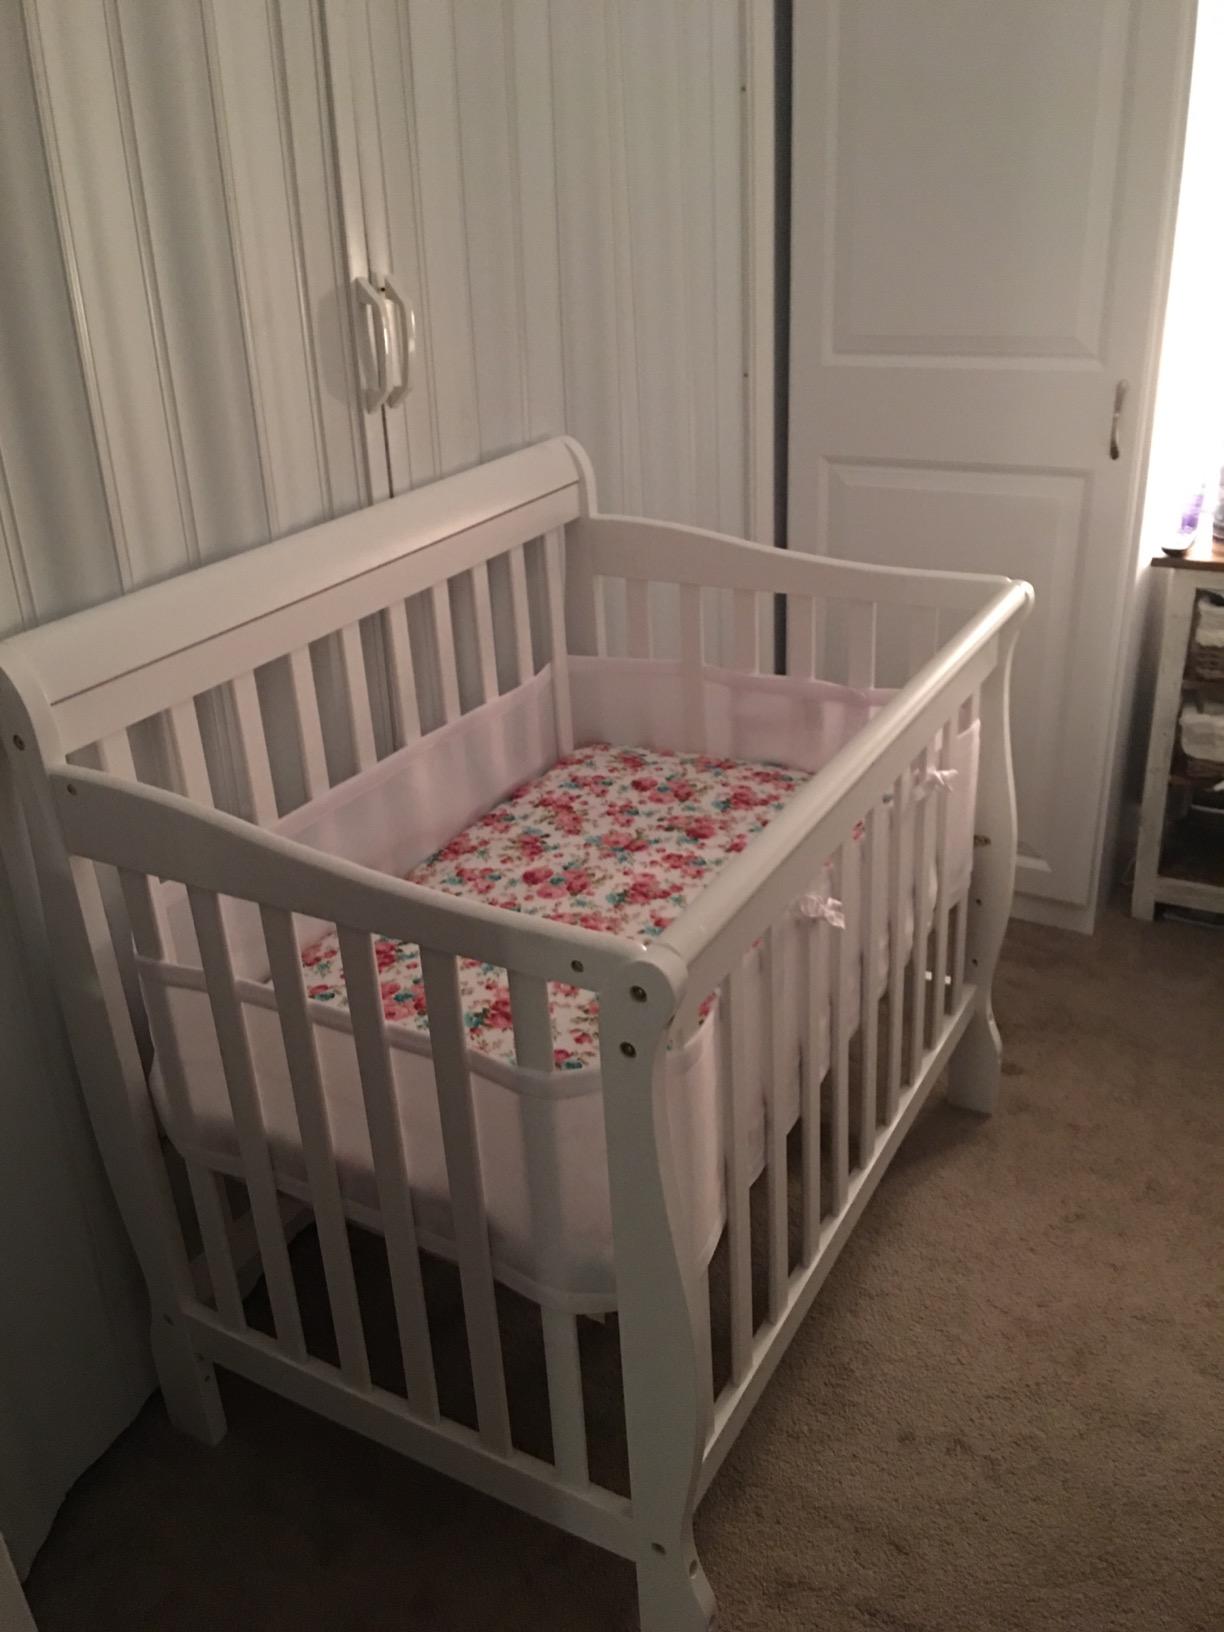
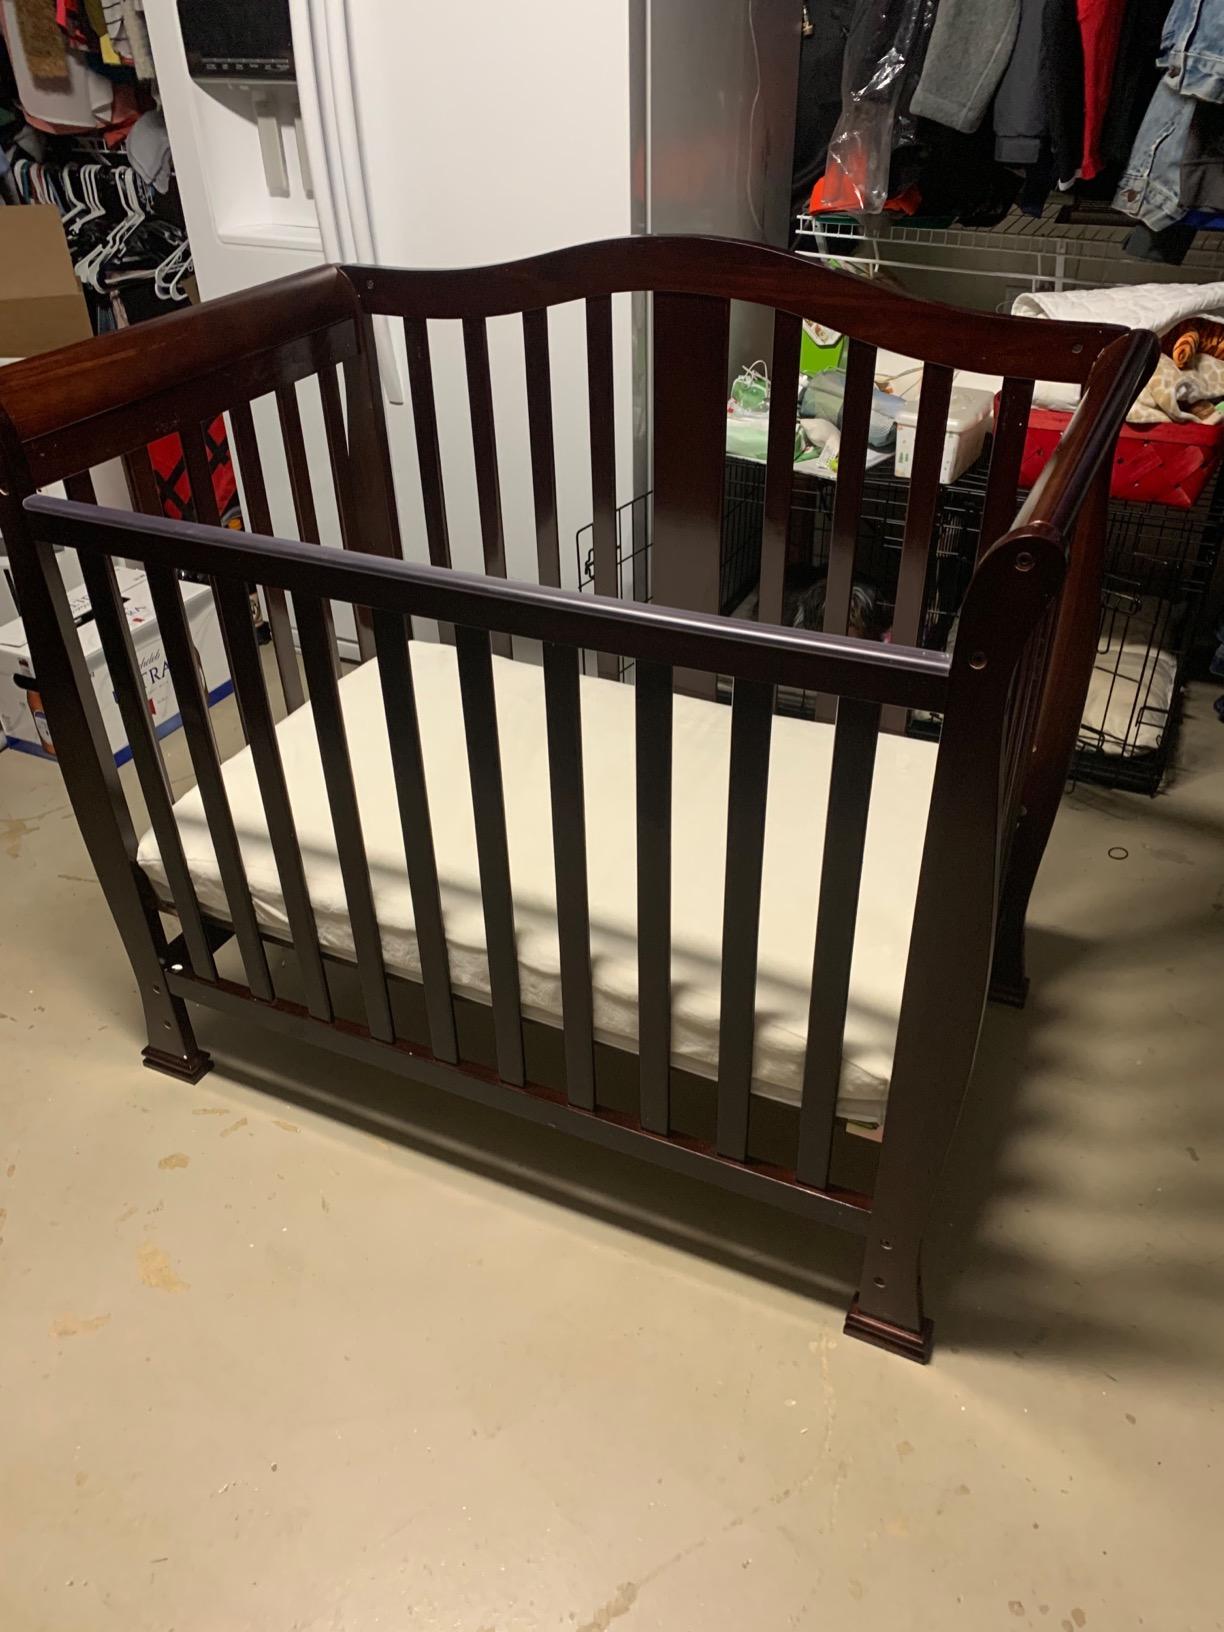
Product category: products_crib
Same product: no